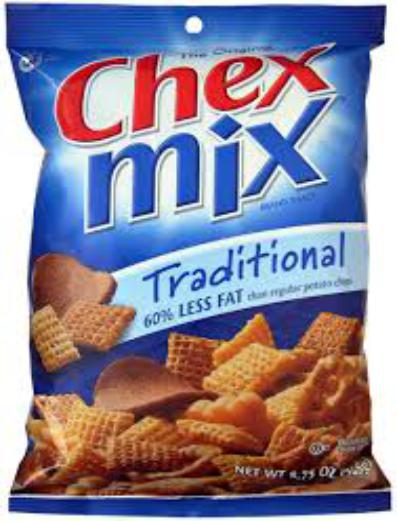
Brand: Chex
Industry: Food